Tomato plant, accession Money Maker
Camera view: tilt-top (135 deg); turntable rotation: 240 degrees
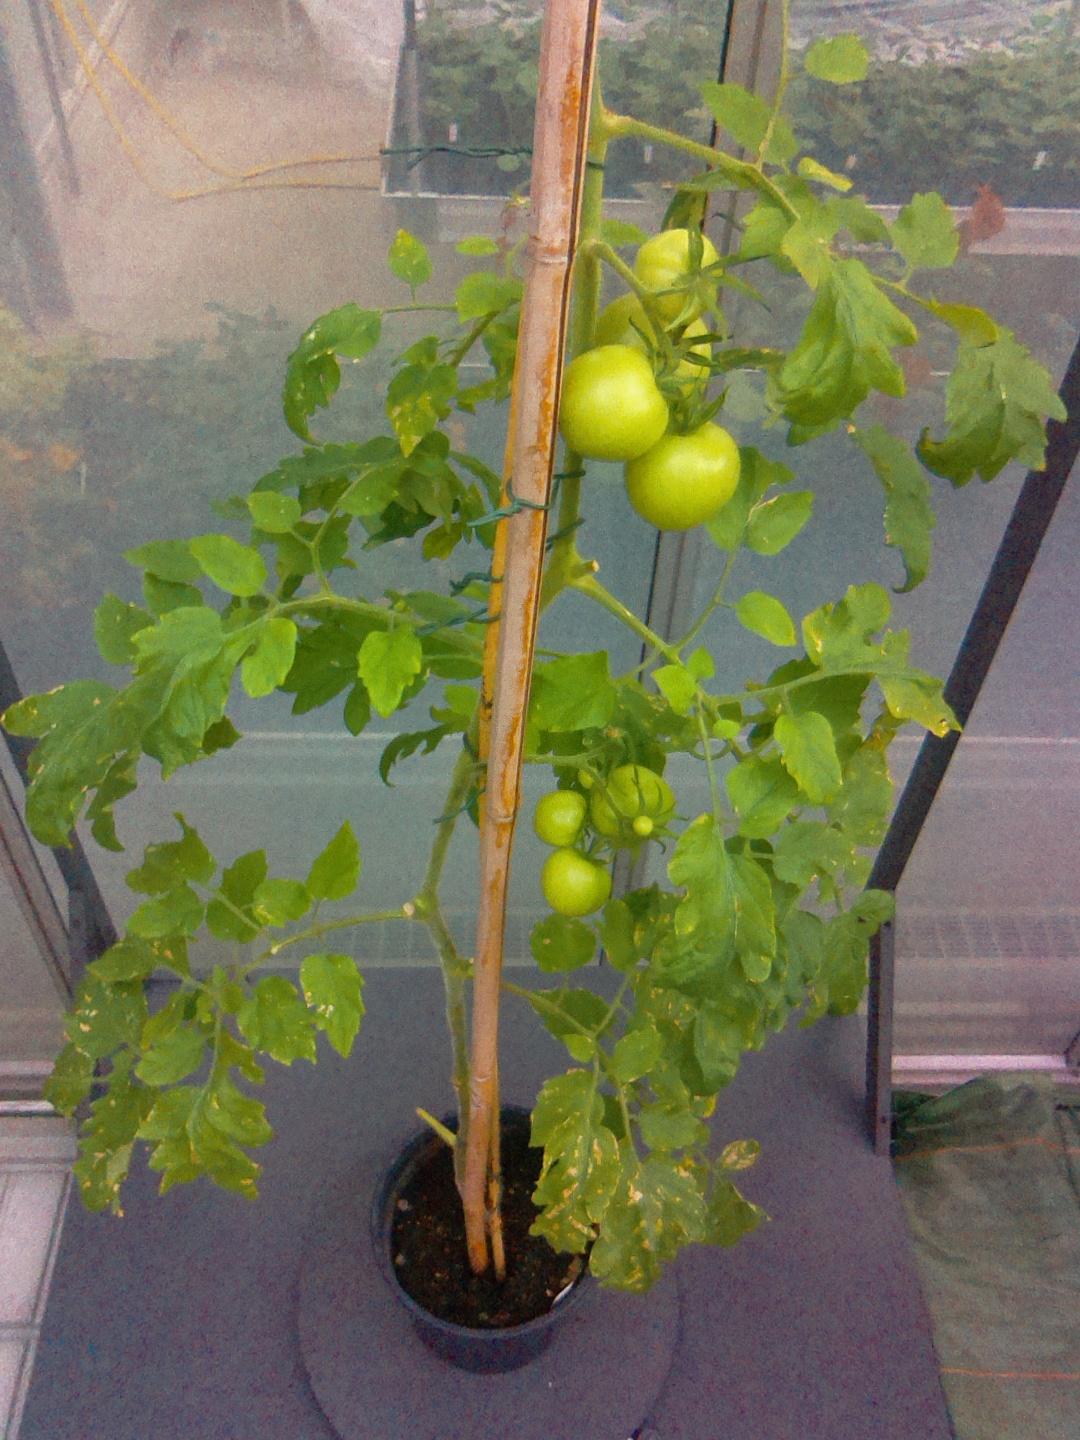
BBCH growth stage 78: 80% -90% of final fruit size